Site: brandenburg
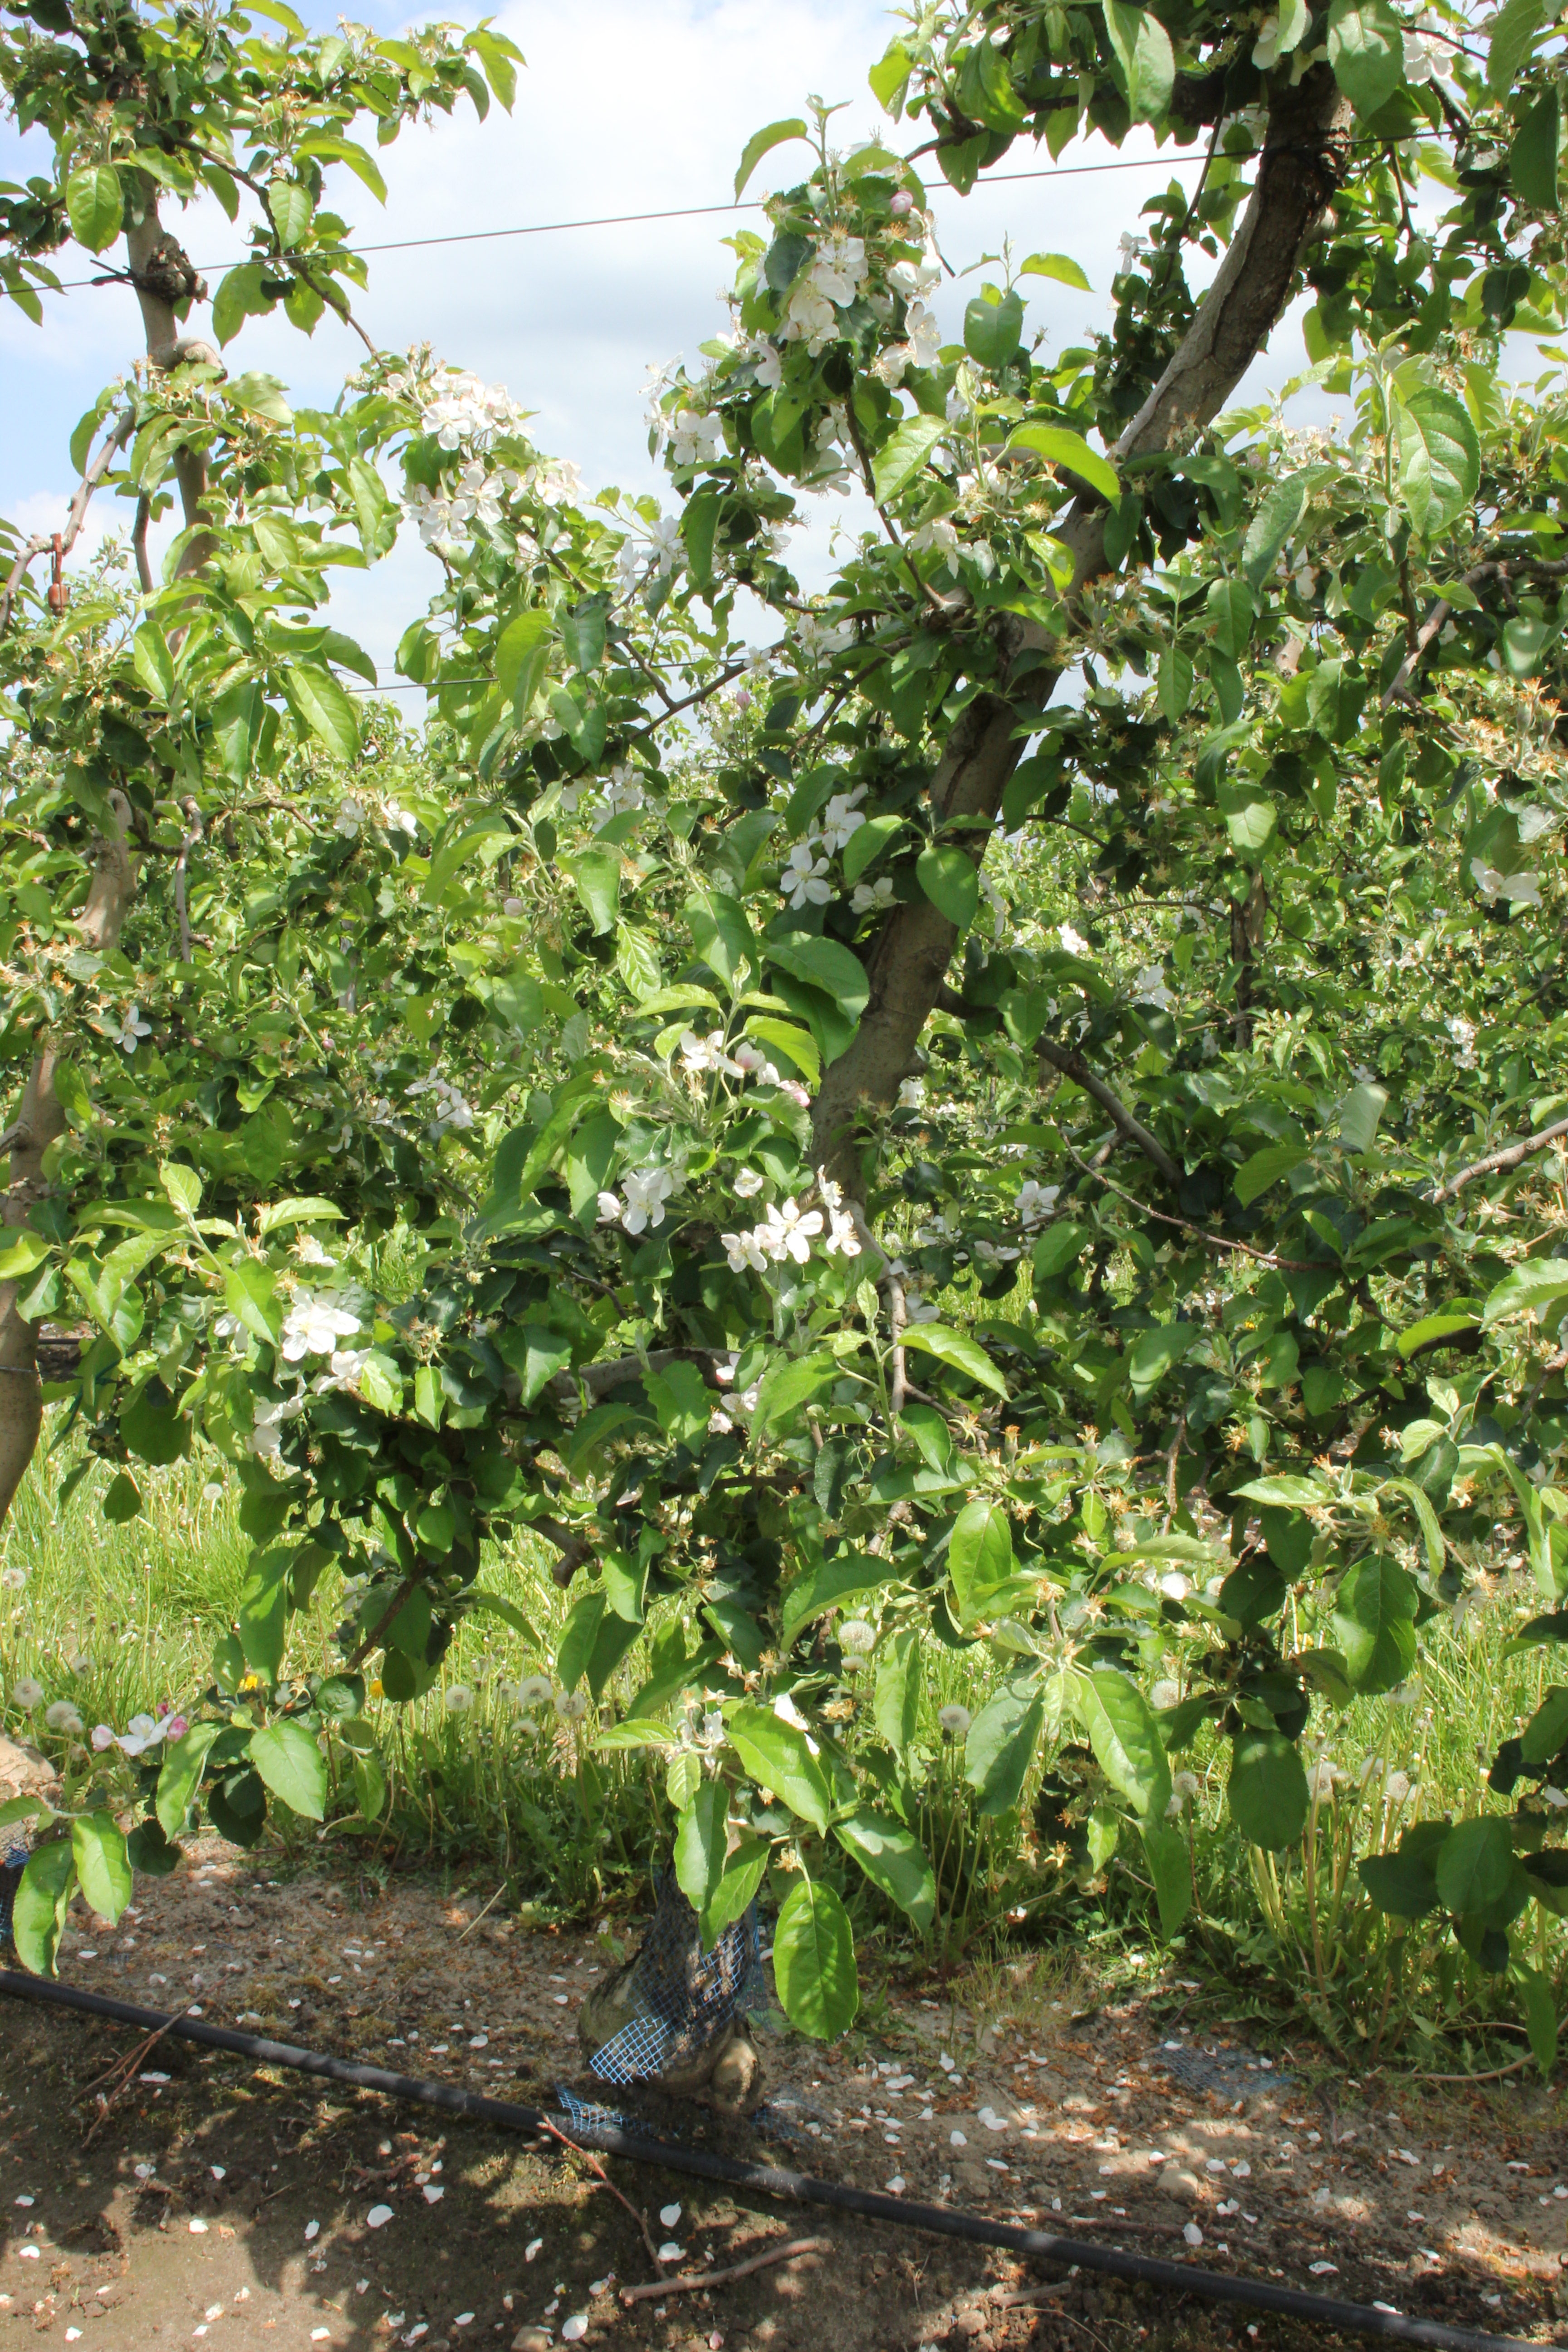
Growth stage (BBCH 67): Flowering